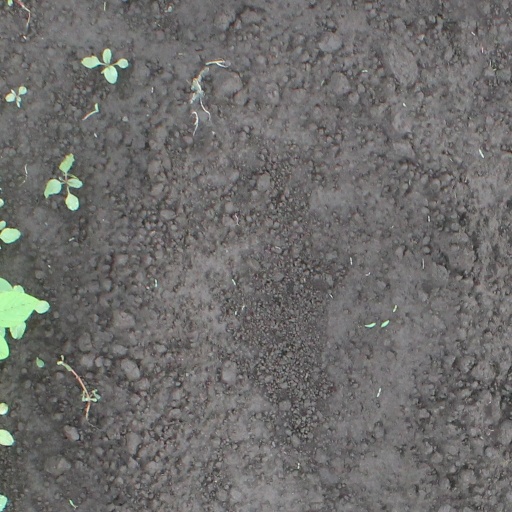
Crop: soybean